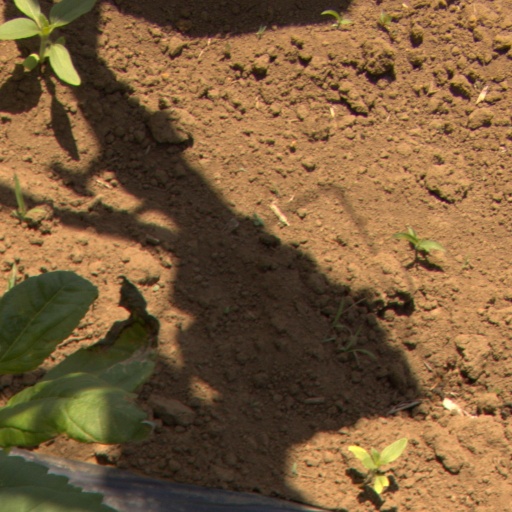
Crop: Jerusalem artichoke